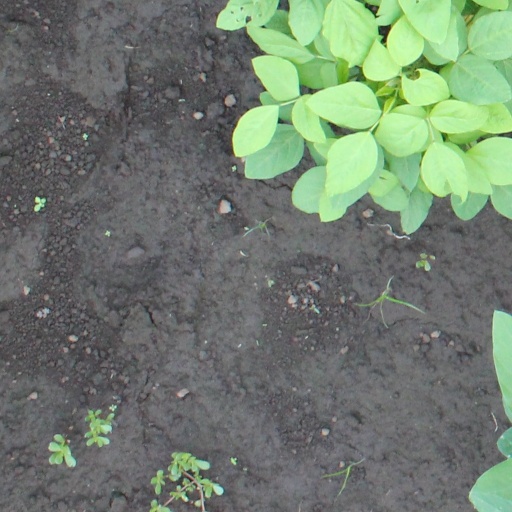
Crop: soybean